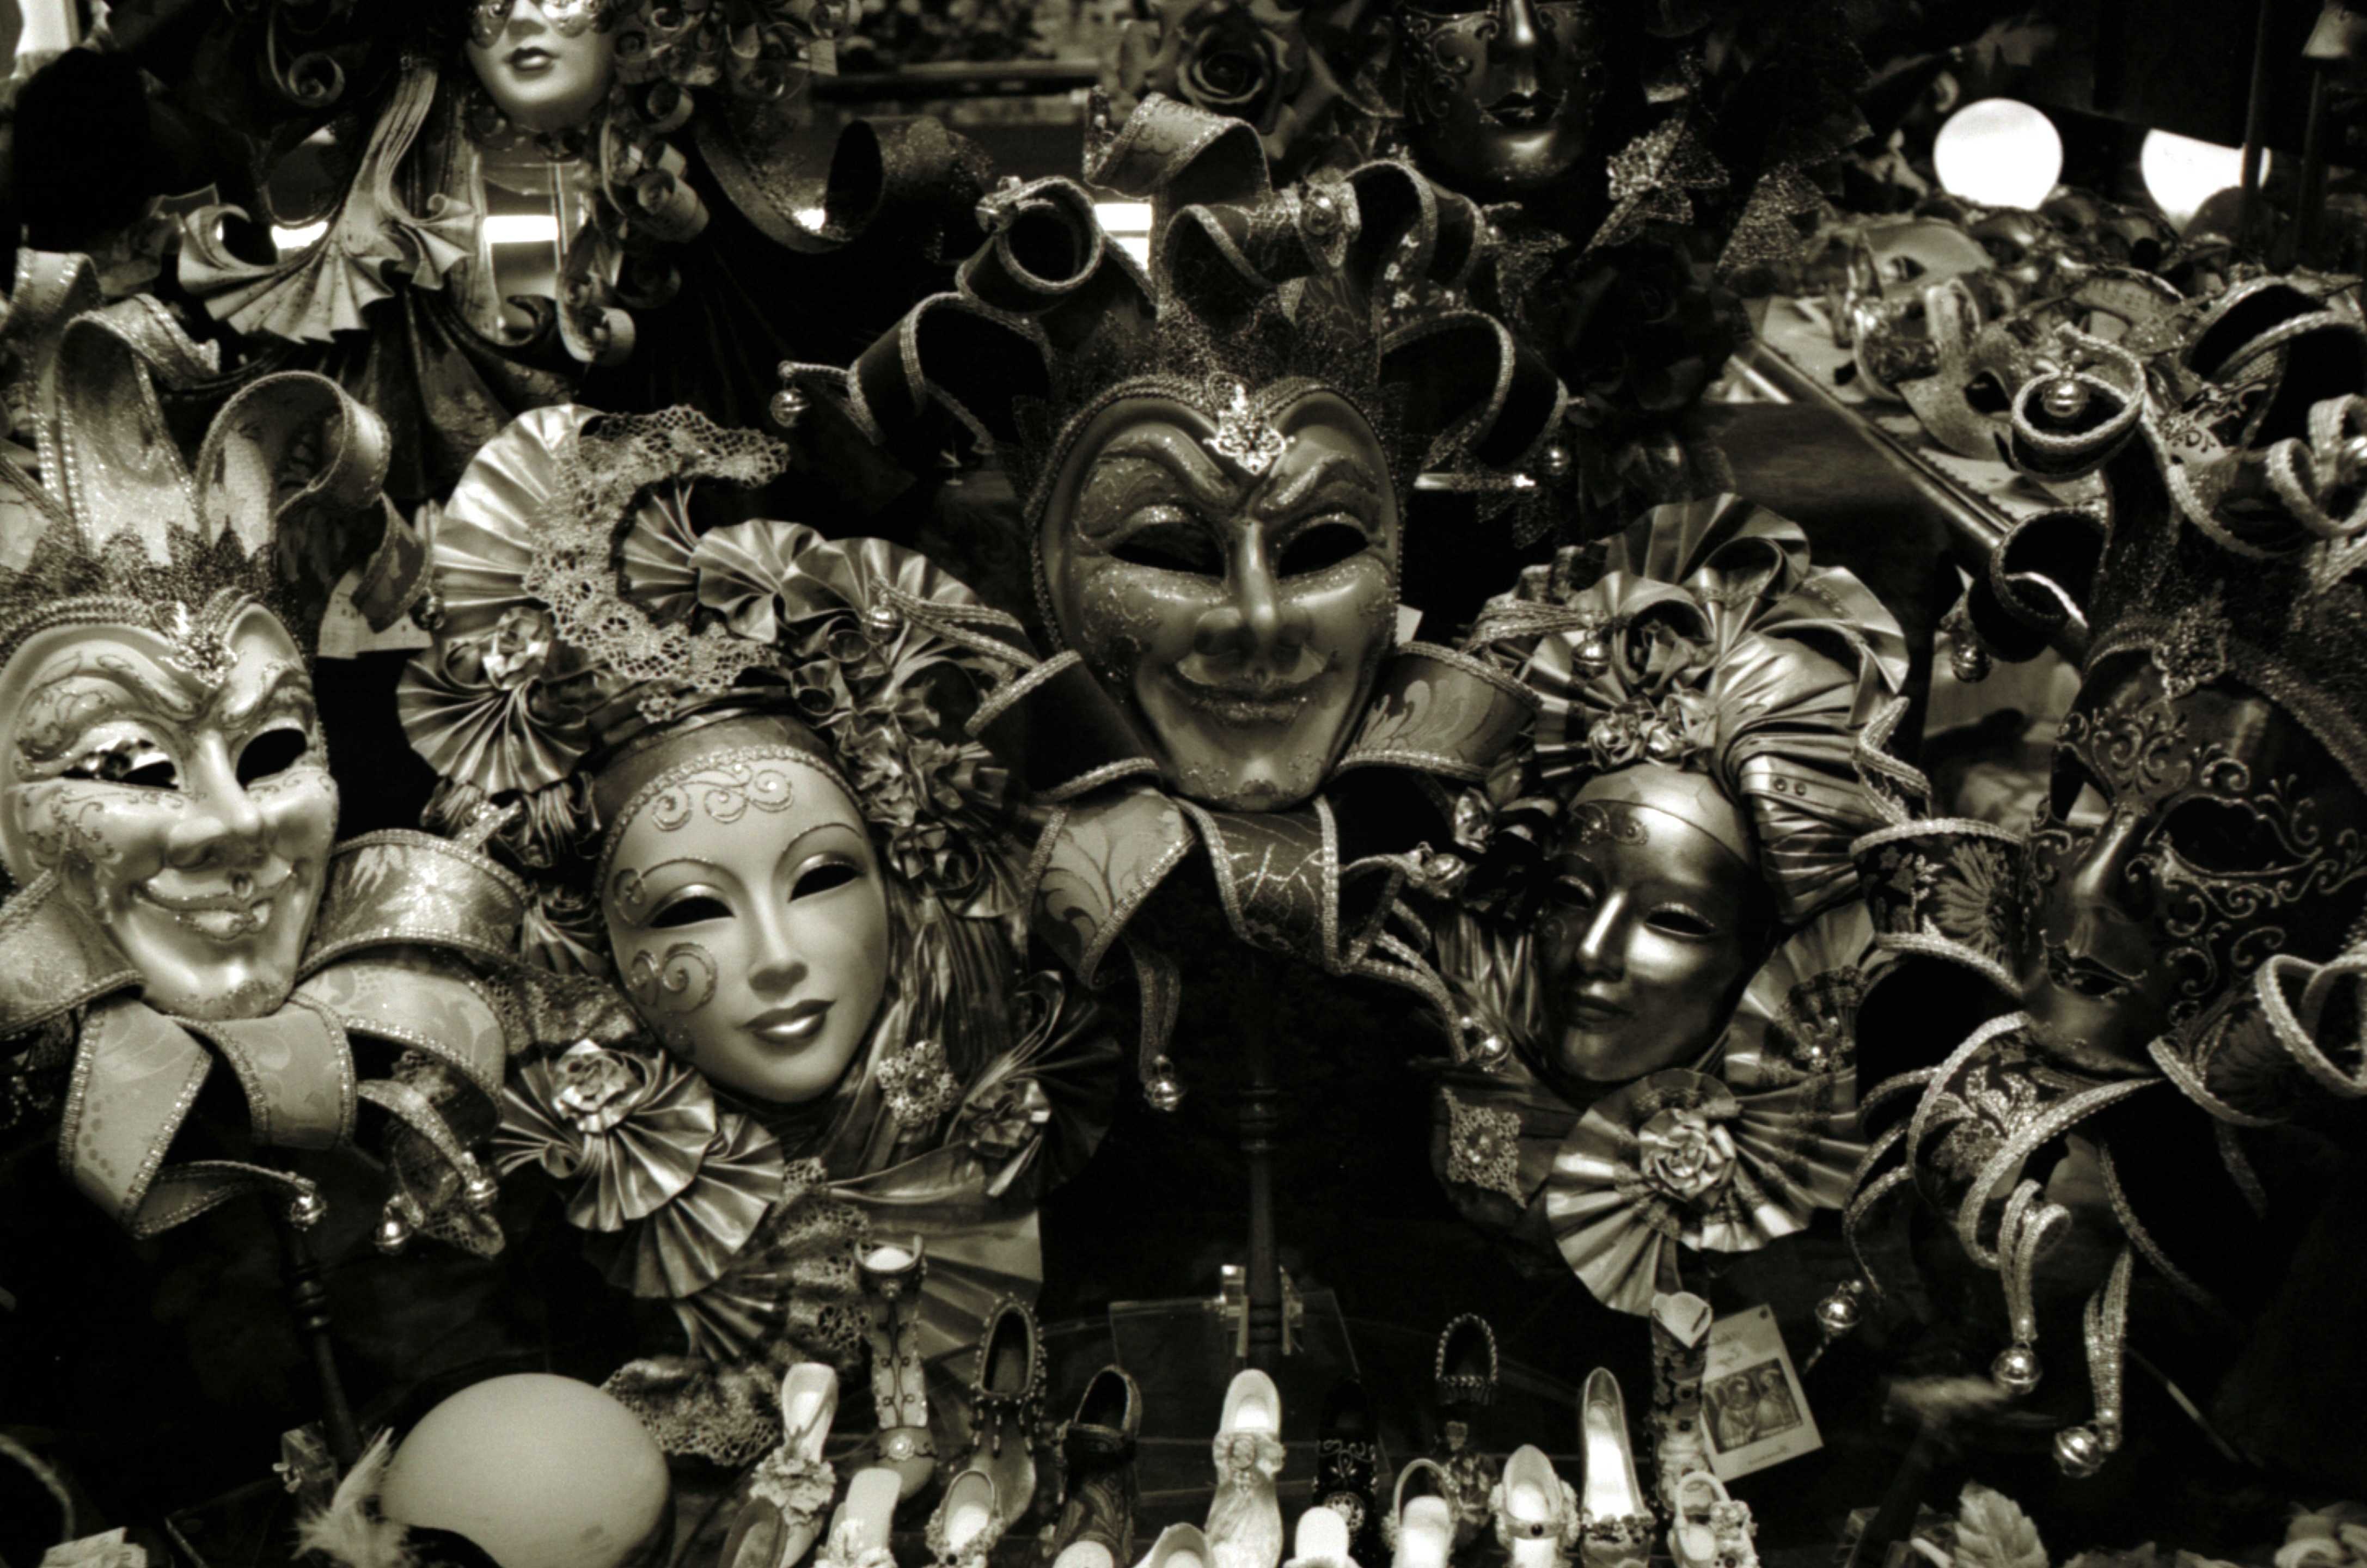
black and white, people, crowd, store, carnival, italy, venice, monochrome, shop window, festive, fun, party, merchant, masks, costume, monochrome photography